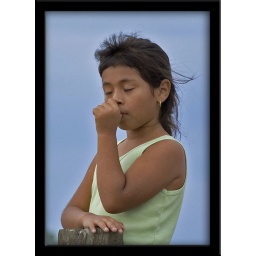
Saw this child just standing there as her brother and sisters were off playing and chasing the birds in the park.